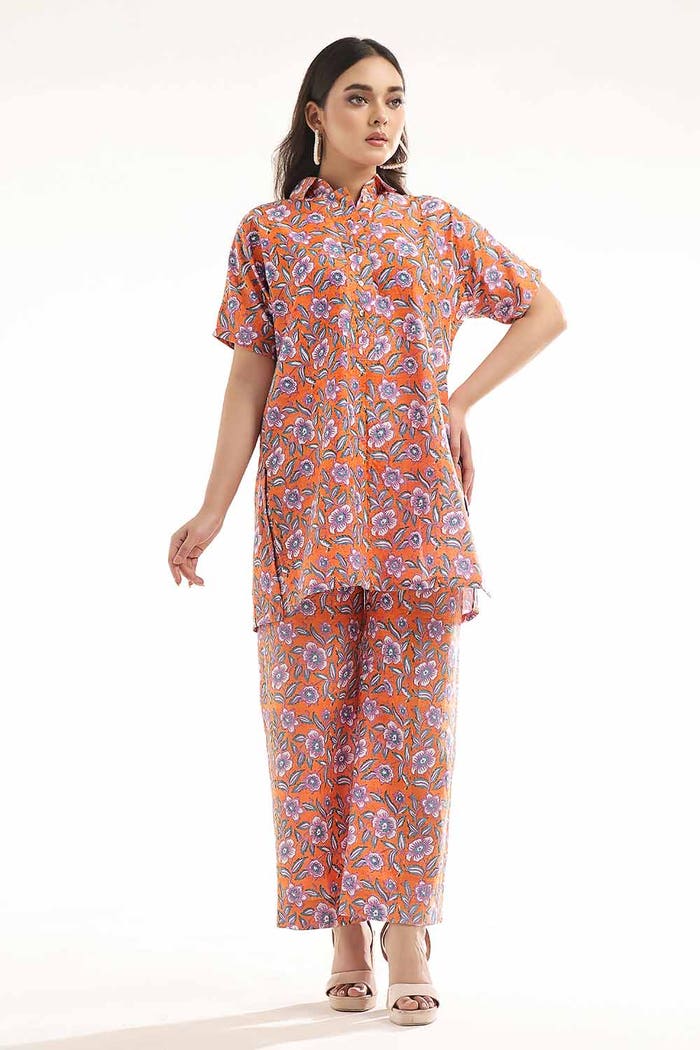
orange multi print cotton tunic pants